Music of the Soviet Union

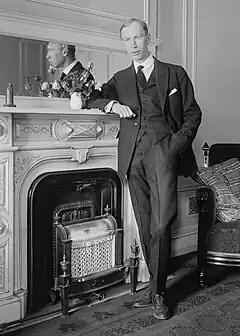
Sergei Prokofiev, one of the major composers of the 20th century

Classical music of the Soviet Union developed from the music of the Russian Empire. It gradually evolved from the experiments of the revolutionary era, such as orchestras with no conductors, towards classicism favored under Joseph Stalin's office.